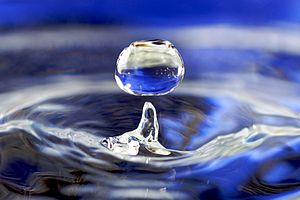
Flydende form
Vand i flydende form
Flydende form er den 2. form/tilstand, som et stof kan findes i. Det er en form/tilstand, hvor materialet kan blandes med andre stoffer uden væsentlige problemer. Dog kan forskellige materialer udløse kraftige kemiske forandringer ved blanding.